Mary Martin (silent film actress)

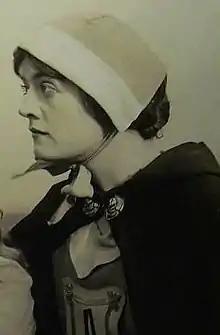
Martin in a publicity still for The Scarlet Letter in 1917

Mary Martin (born Norma Martin, and sometimes credited as Marty Martin, especially early on in her career) was a silent film actress who was active in Hollywood in the 1910s. Mary was born in Fresno, California. In 1914, she moved to Santa Barbara, where she quickly began appearing in a string of silent films with the American Film Company, also known as Flying A Studios. She married actor-director Rae Berger in 1916 and seems to have retired from acting around 1917.